List of NASA robots

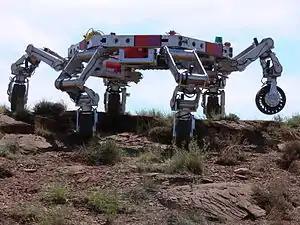
ATHLETE climbs a hill

ATHLETE (All-Terrain Hex-Legged Extra-Terrestrial Explorer) is a six-limbed robotic lunar rover test-bed that is being developed in the Jet Propulsion Laboratory (JPL) at California Institute of Technology. ATHLETE is a test bed for various systems that could be used for lunar or Martian exploration. Each of the ATHLETE's six limbs have six degrees of freedom meaning they have six independently operated joints. For general traveling purposes the ATHLETE rolls on its six wheels but if it encounters more rugged and extreme terrain, it is able to lock each wheel into place and walk using its limbs. The first generation ATHLETE was developed in 2005 and consisted of 6, six-degree-of-freedom limbs mounted to the frame of the robot. With a standing height of 2 m (6.5 ft) and a hexagonal frame of 2.75 m (9 ft), the ATHLETE weighs about 850 kg (1875 lb) and can carry a load of up to 300 kg (660 lb). only two were ever constructed in 2005 and one is still operational today.